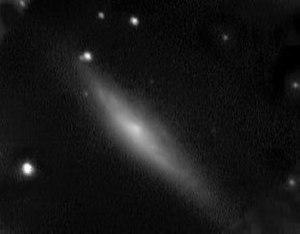
Voici une liste de galaxies spirales notables, classée en fonction de leur nom, de la constellation hôte, de la magnitude apparente et de la classification morphologique des galaxies.